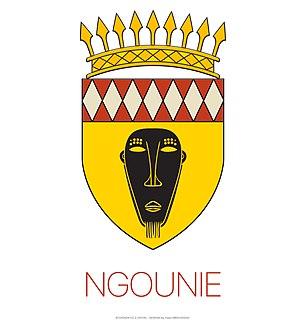
Blason Ngounié
La Ngounié, est la quatrième, par l'ordre alphabétique, province du Gabon. Elle couvre une superficie de 37 750 km² et comptait 100 838 habitants en 2013. Son chef-lieu est Mouila.